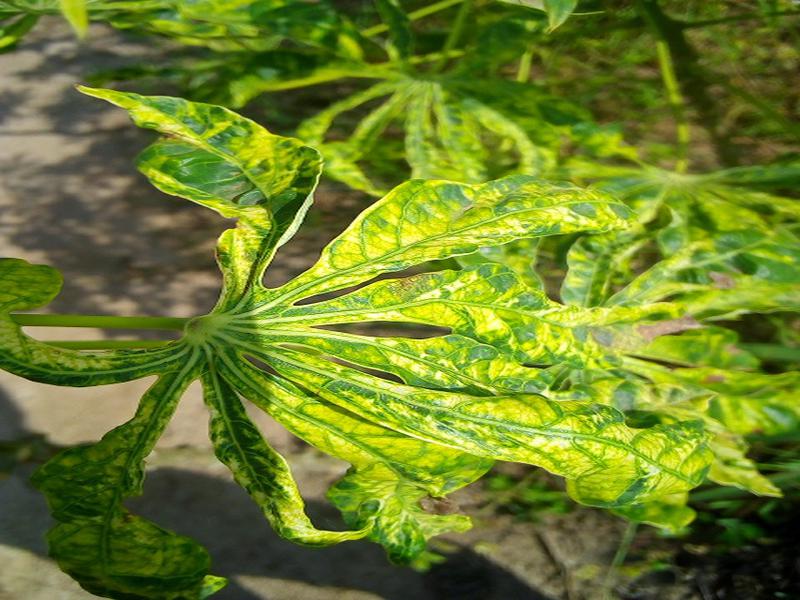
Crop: cassava
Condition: mosaic_disease